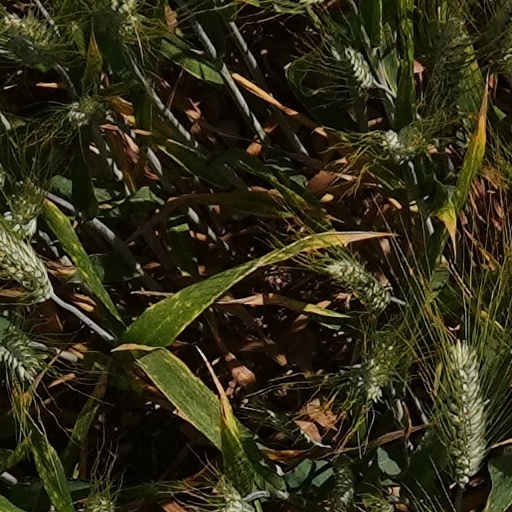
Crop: wheat